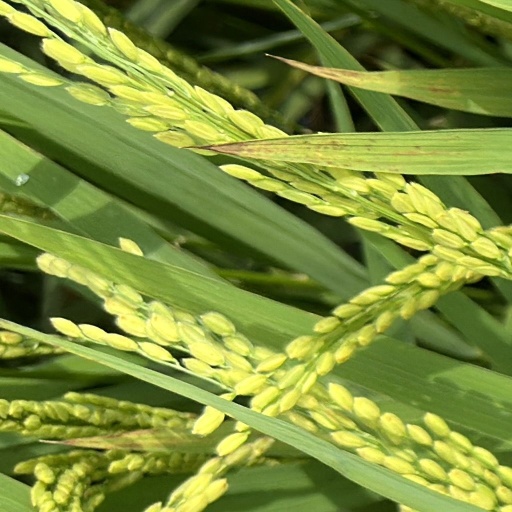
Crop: rice